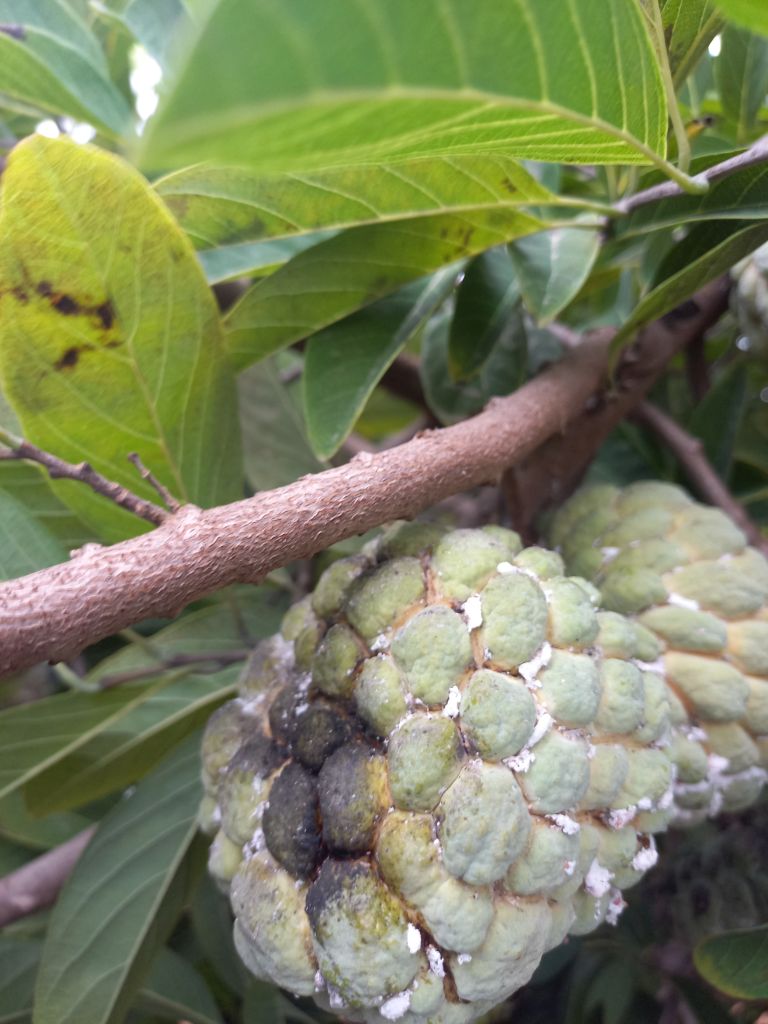
Disease label: Diplodia Rot